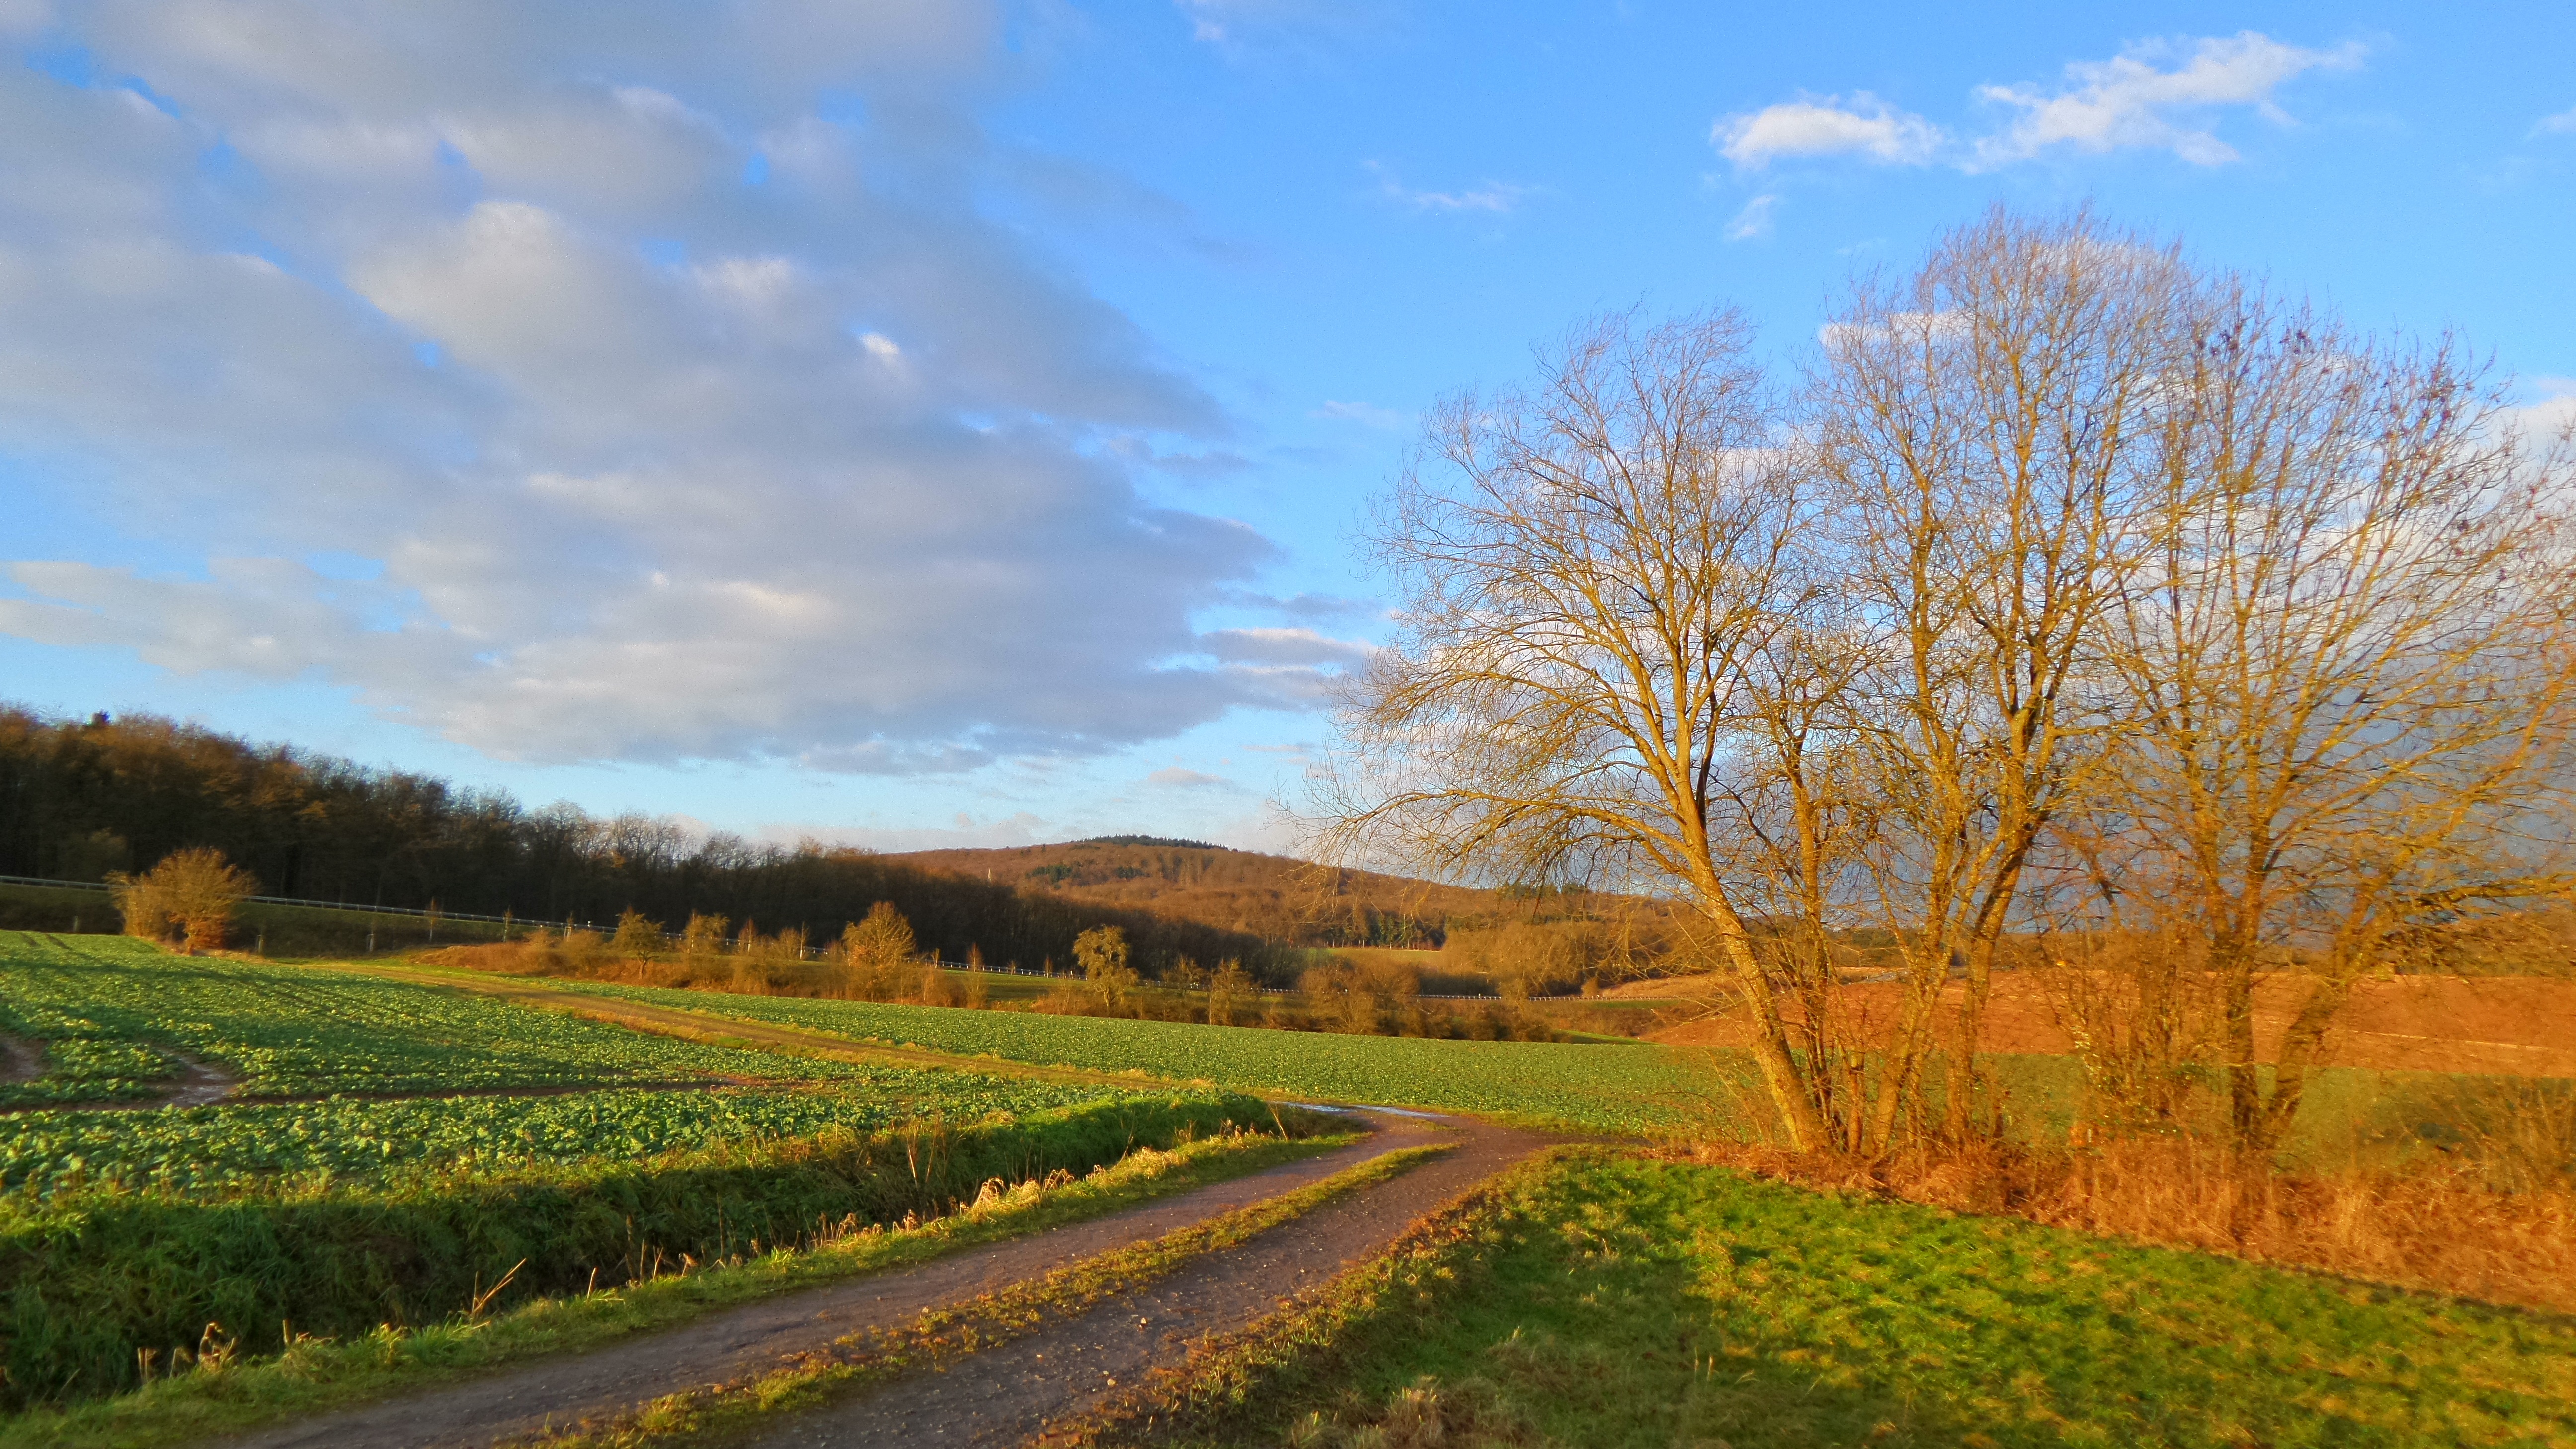
landscape, tree, nature, forest, grass, light, plant, sky, sunshine, field, farm, meadow, prairie, morning, hill, flower, valley, green, pasture, autumn, agriculture, season, plain, fields, grassland, plateau, ecosystem, rural area, grass family, woody plant